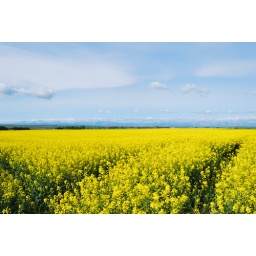
We came over a hill in the morning and were about blinded by the yellow flowers in this canola field.